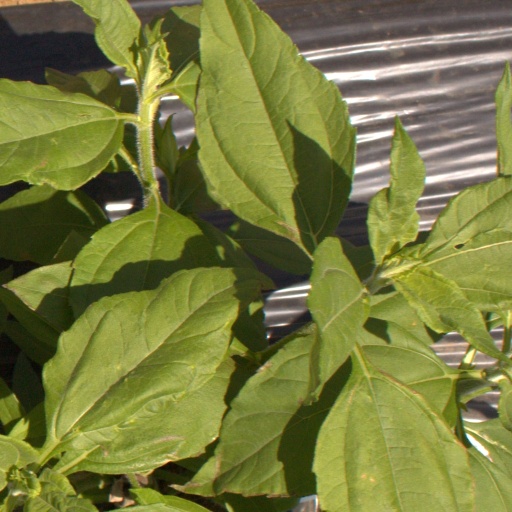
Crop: Jerusalem artichoke